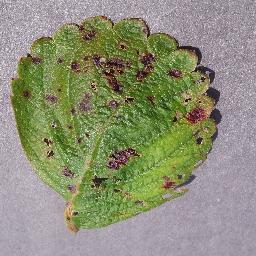
Label: Strawberry___Leaf_scorch